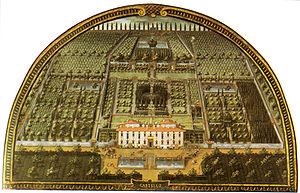
Le Museo di Firenze com'era situé Via dell'Oriuolo à Florence, dans un ancien monastère des Oblates était le musée qui retraçait l'histoire de la ville, de sa fondation romaine à la période de la « restauration urbanistique » qui eut lieu au XIXᵉ siècle.
La Villa Medicea di Castello est une villa médicéenne qui se situe dans la zone collinaire de Castello à Florence.
Niccolò Tribolo ou Niccolò di Raffaello di Niccolò dei Pericoli, dit Il Tribolo ou encore Maître à la Chausse Trappe est un architecte, sculpteur florentin, le plus important de la période du maniérisme, celui de la cour de Cosme Iᵉʳ avant Bernardo Buontalenti.